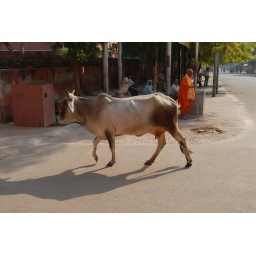
A cow in the street